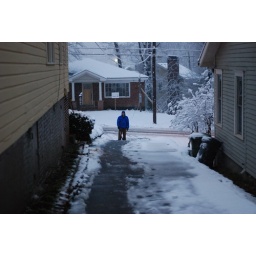
Jeremy had to clear the driveway so we could get my car in it...oh the joys of homeownership!